Runner (messenger)

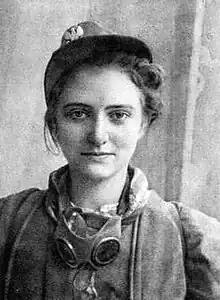
A Polish runner during the Warsaw Uprising (1944).

In military, a runner was a foot soldier responsible for carrying messages between units during war. Runners were very important to military communications, before telecommunications became commonplace. Non-military runners were also used, e.g., by World War II resistance fighters.